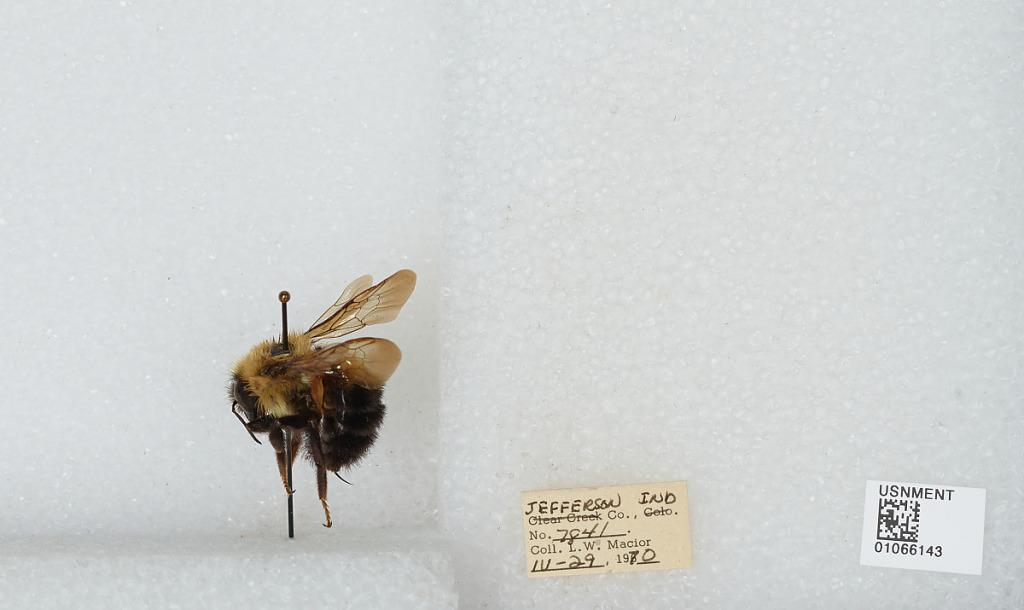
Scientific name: Bombus (Pyrobombus) bimaculatus Cresson
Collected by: L. Macior
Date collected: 1970-4-29
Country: United States
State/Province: Indiana
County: Jefferson
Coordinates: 38.775, -85.4786